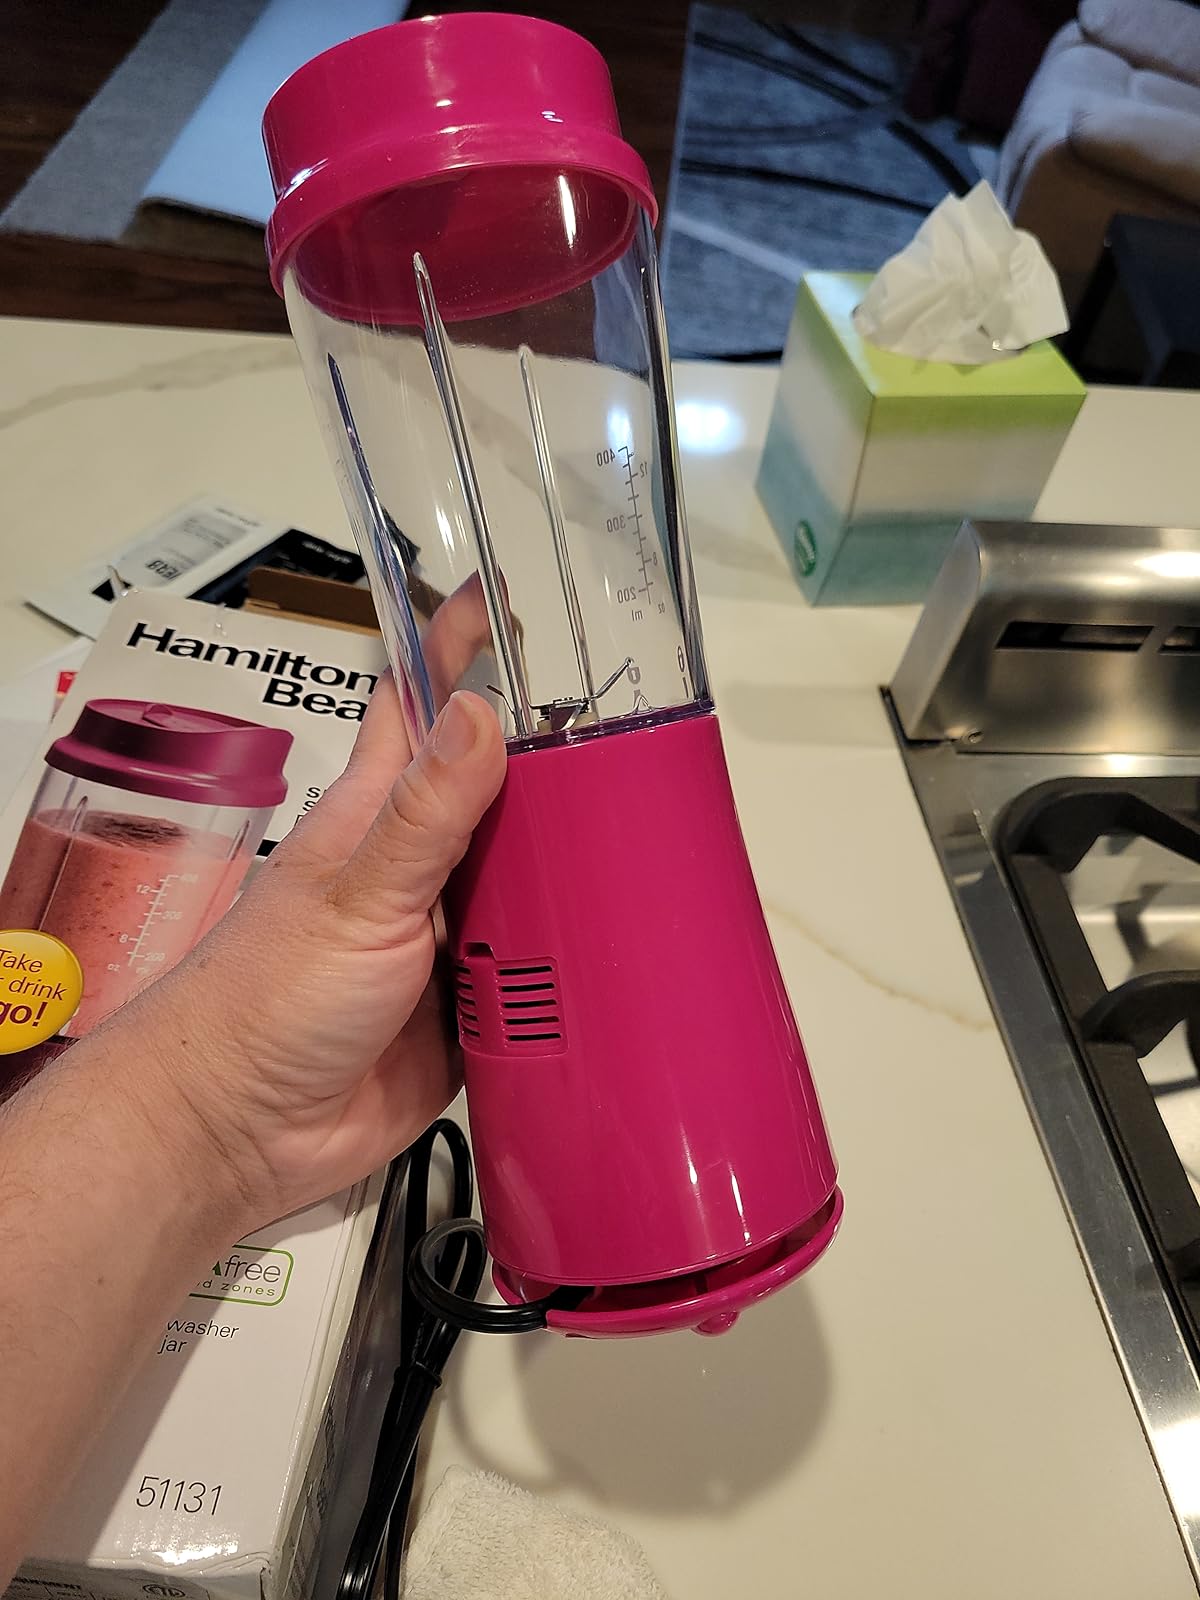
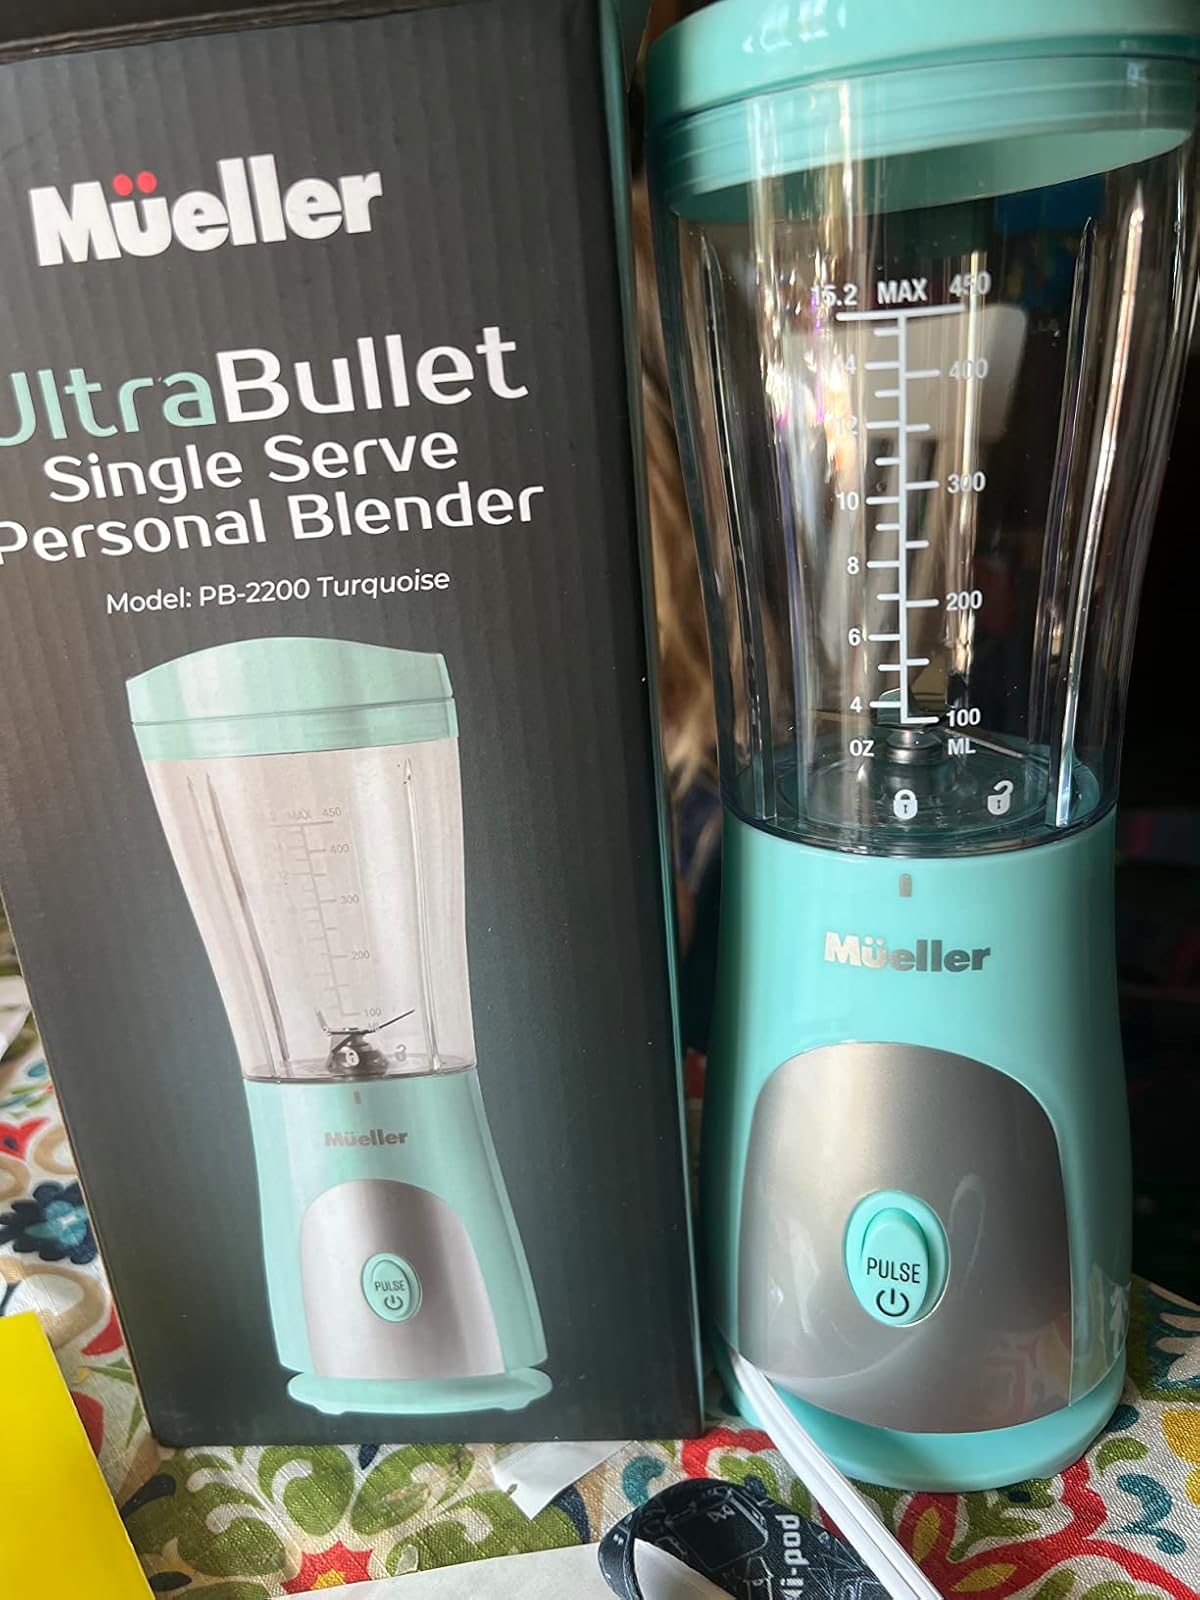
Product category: items_blender
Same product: no